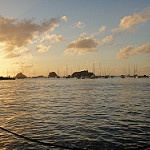
Scene: Outdoor